Question: Please indicate a possible affordance area of the cut_apple that can be used for cutting
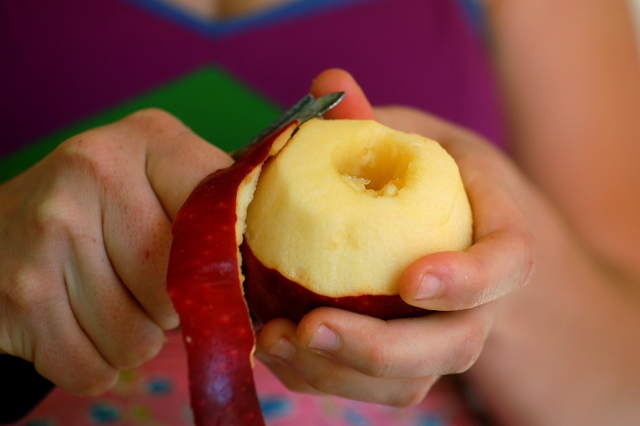
Answer: [225, 87, 356, 215]